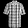
Label: Shirt